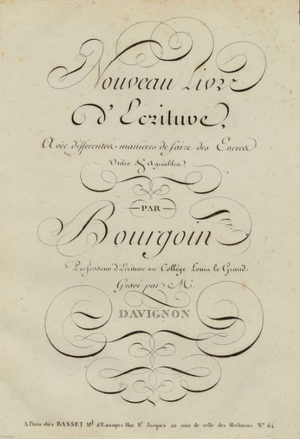
Page de titre du Nouveau livre d'écriture (Paris, 1810).
Alexandre Bourgoin est un calligraphe français.